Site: brandenburg
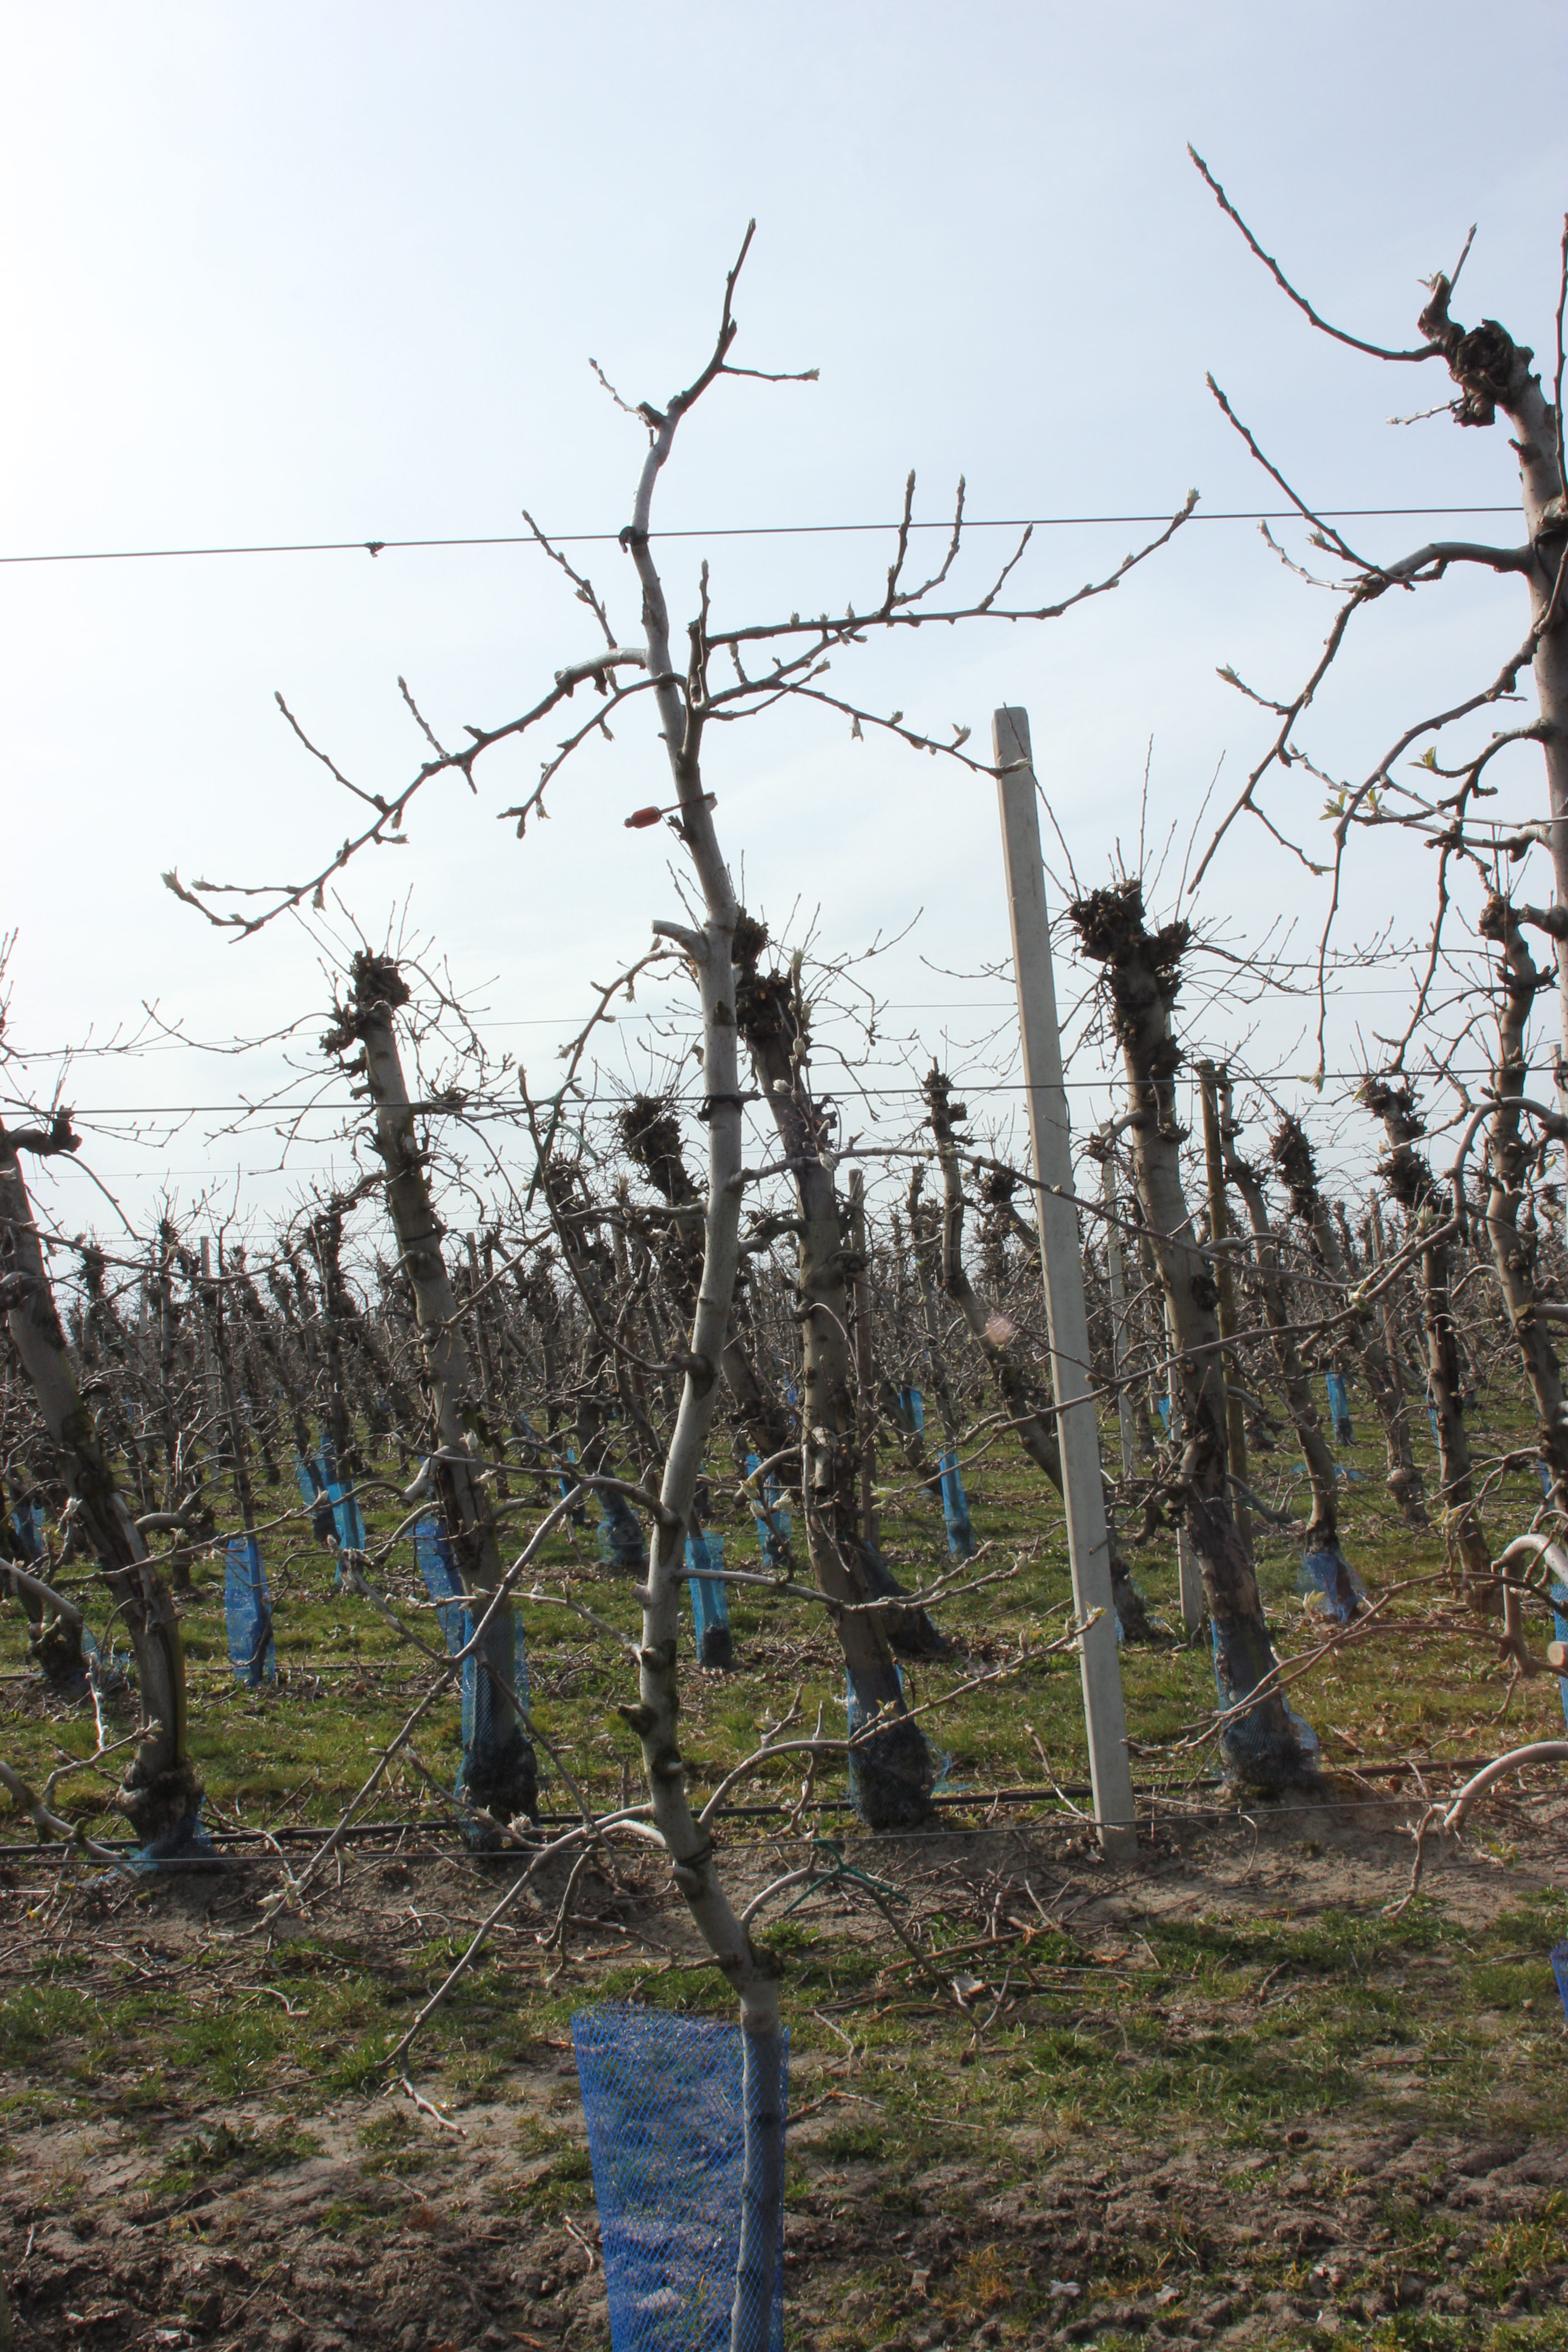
Growth stage (BBCH 54): Inflorescence emergence